Kazakhs

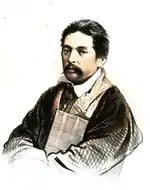
Muhammad Salyk Babazhanov – Kazakh anthropologist, a member of Russian Geographical Society.

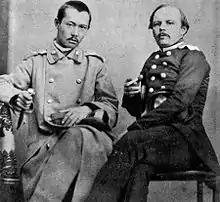
Shoqan Walikhanov and Fyodor Dostoyevsky

Genomic research confirmed that Kazakhs originated from the admixture of several tribes. Kazakhs have predominantly East Eurasian ancestry, and harbor two East Asian-derived components: one dominant component commonly found among Northeastern Asian populations (associated with the Northeast Asian "Devil’s Gate Cave" sample from the Amur region), and another minor component associated with historical Yellow River farmers, peaking among northern Han Chinese. According to one study, West Eurasian related admixture among Kazakhs is estimated at 35% to 37.5% in two Kazakh populations. Another study estimated a lower average Western admixture of slightly less than 30%. These results are inline with historical demographic information on northern Central Asia. Neighboring Karakalpaks, Kyrgyz, Tubalar, and the Xinjiang Ölöd tribe, have the strongest resemblance to the Kazakh genome.